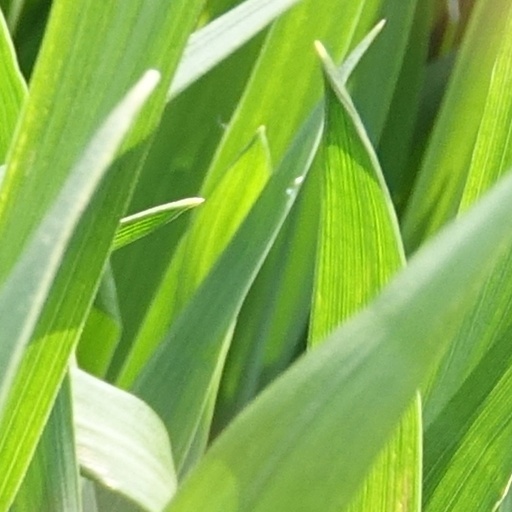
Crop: wheat